Albert Shanker

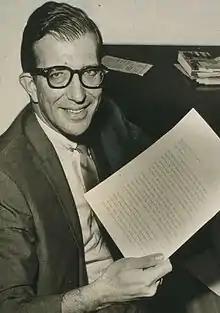
in 1965

Albert Shanker (September 14, 1928 – February 22, 1997) was an American union organizer and labor activist. He served as president of the United Federation of Teachers from 1964 to 1985, and president of the American Federation of Teachers (AFT) from 1974 to 1997.